History of Bourbon Sicily

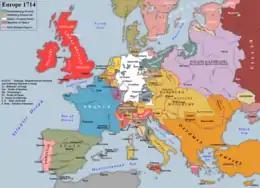
Europe after the Peace of Utrecht: Sicily in pink, detached from Spain and united with the House of Savoy (Piedmont)

The Sicilian situation took a turn for the worse when the Anglo-Habsburg allies conquered the Kingdom of Naples for the Austrian Archduke, thus reaching the Sicilian borders in 1707.